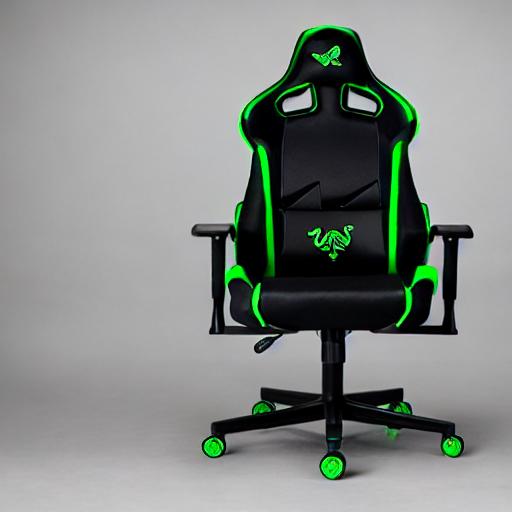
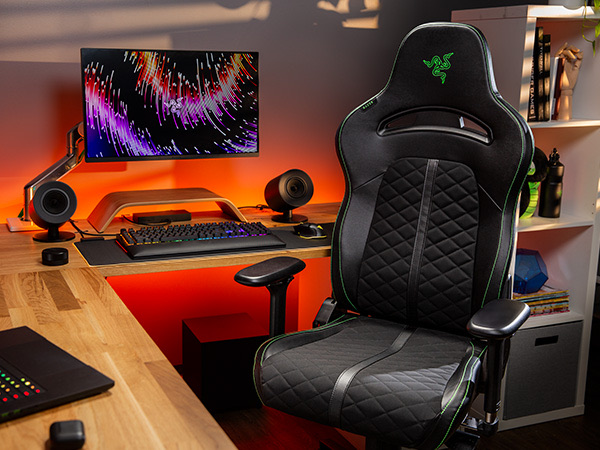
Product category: items_chair
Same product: no